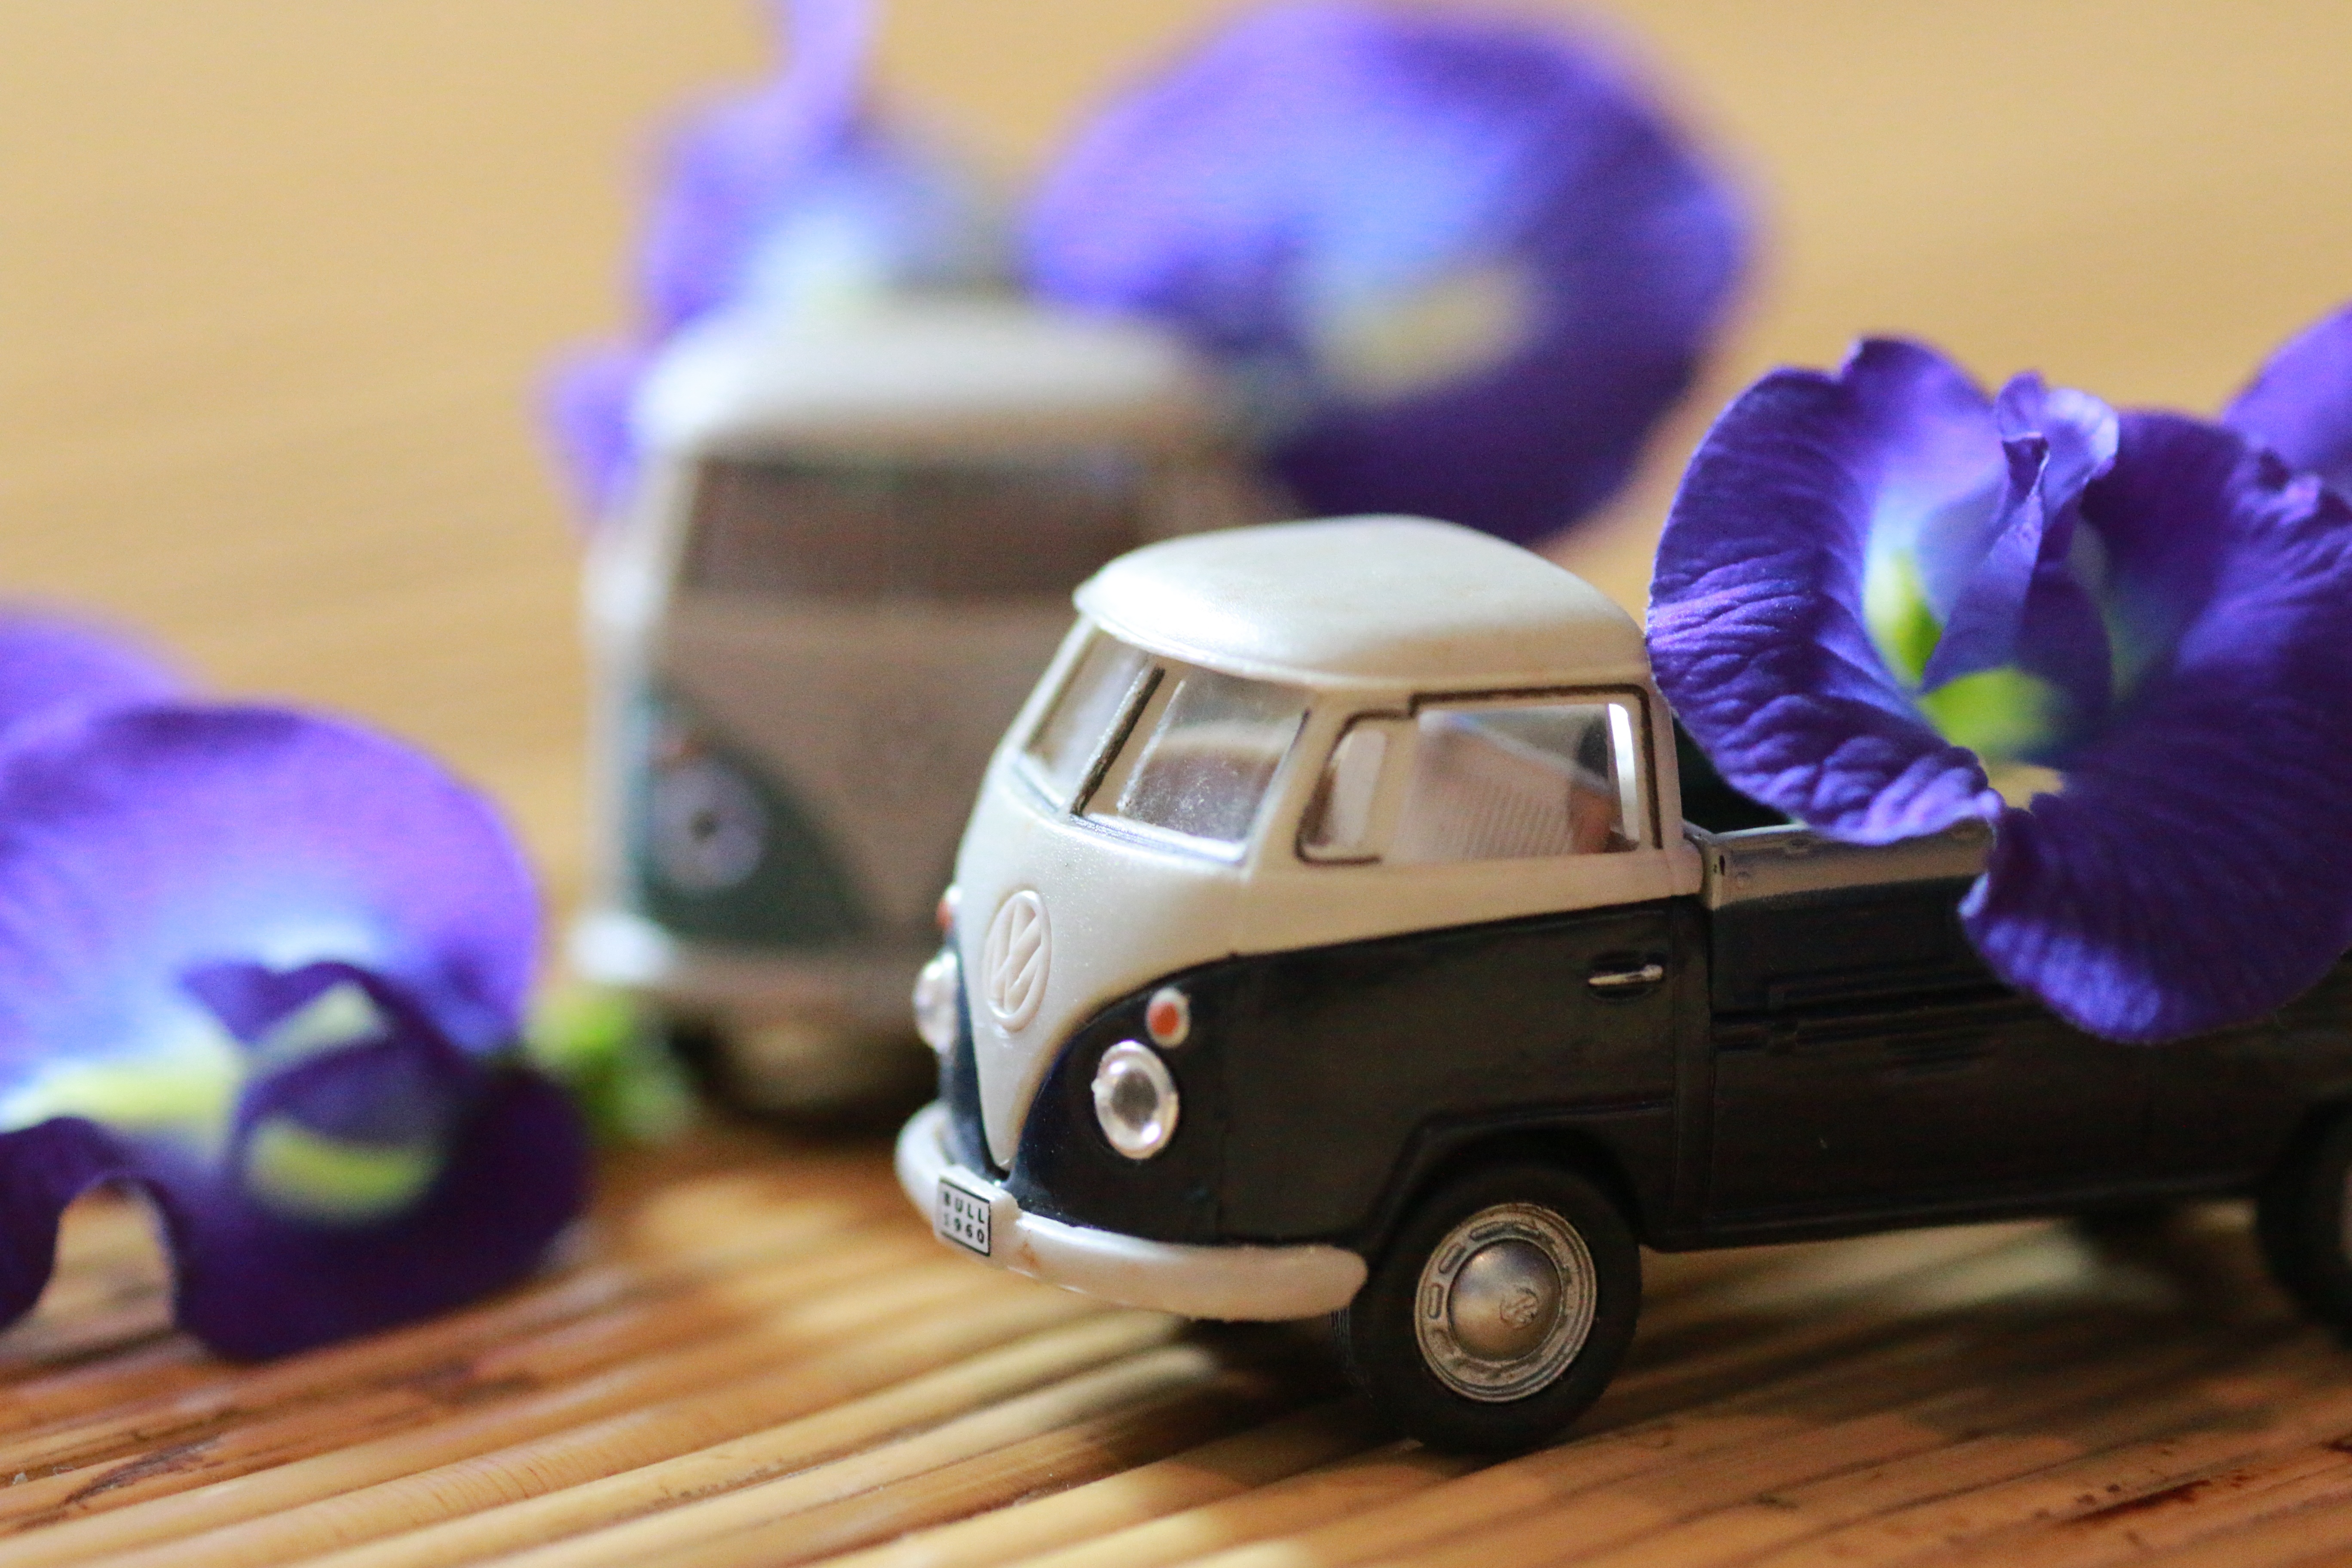
car, flower, purple, volkswagen, vehicle, indoor, toy, model car